Describe the emotion expressed in this image:  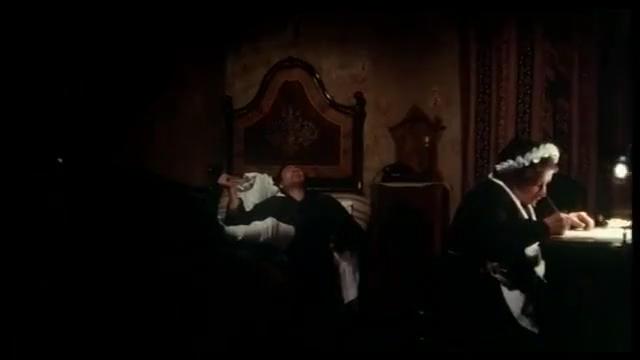
This person displays Suffering, valence and arousal with high intensity.